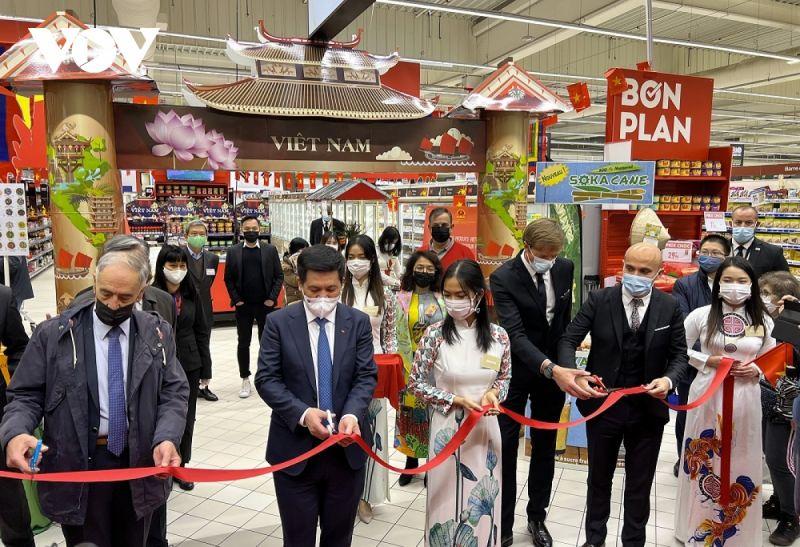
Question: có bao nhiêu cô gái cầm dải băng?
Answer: có hai cô gái cầm dải băng